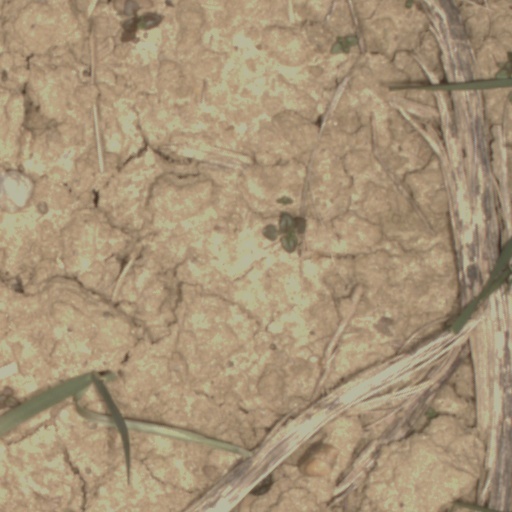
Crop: wheat